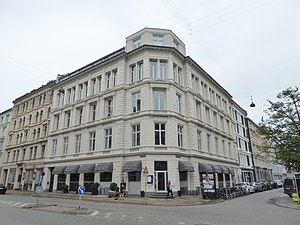
Peder Skrams Gade / Bebyggelse
Hjørneejendommen Holbergsgade 14 / Peder Skrams Gade 13 fra 1874.
Peder Skrams Gade er en gade i Indre By i København, der går fra Heibergsgade til Havnegade. Gaden er primært bebygget med etageejendomme med enkelte forretninger. Desuden er der et par hoteller.